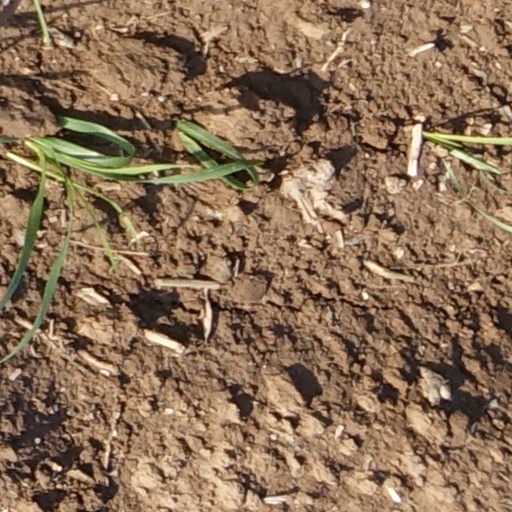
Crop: wheat